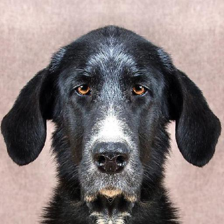
Label: animals